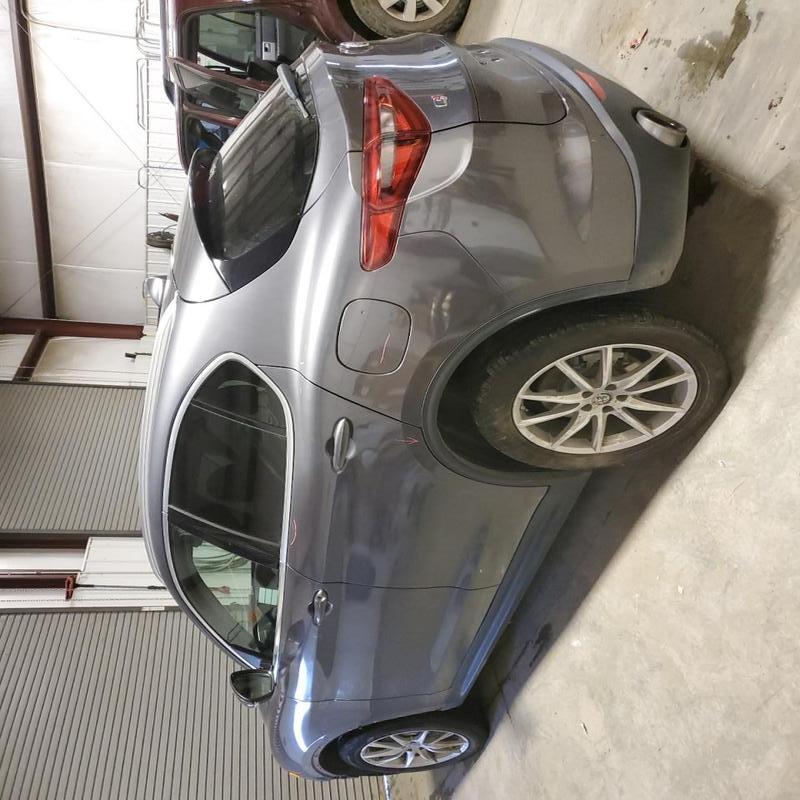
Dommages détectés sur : plaque d'immatriculation arrière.
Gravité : mineur